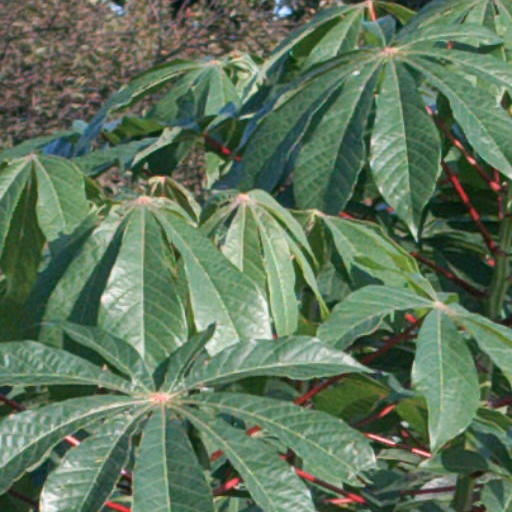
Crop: cassava